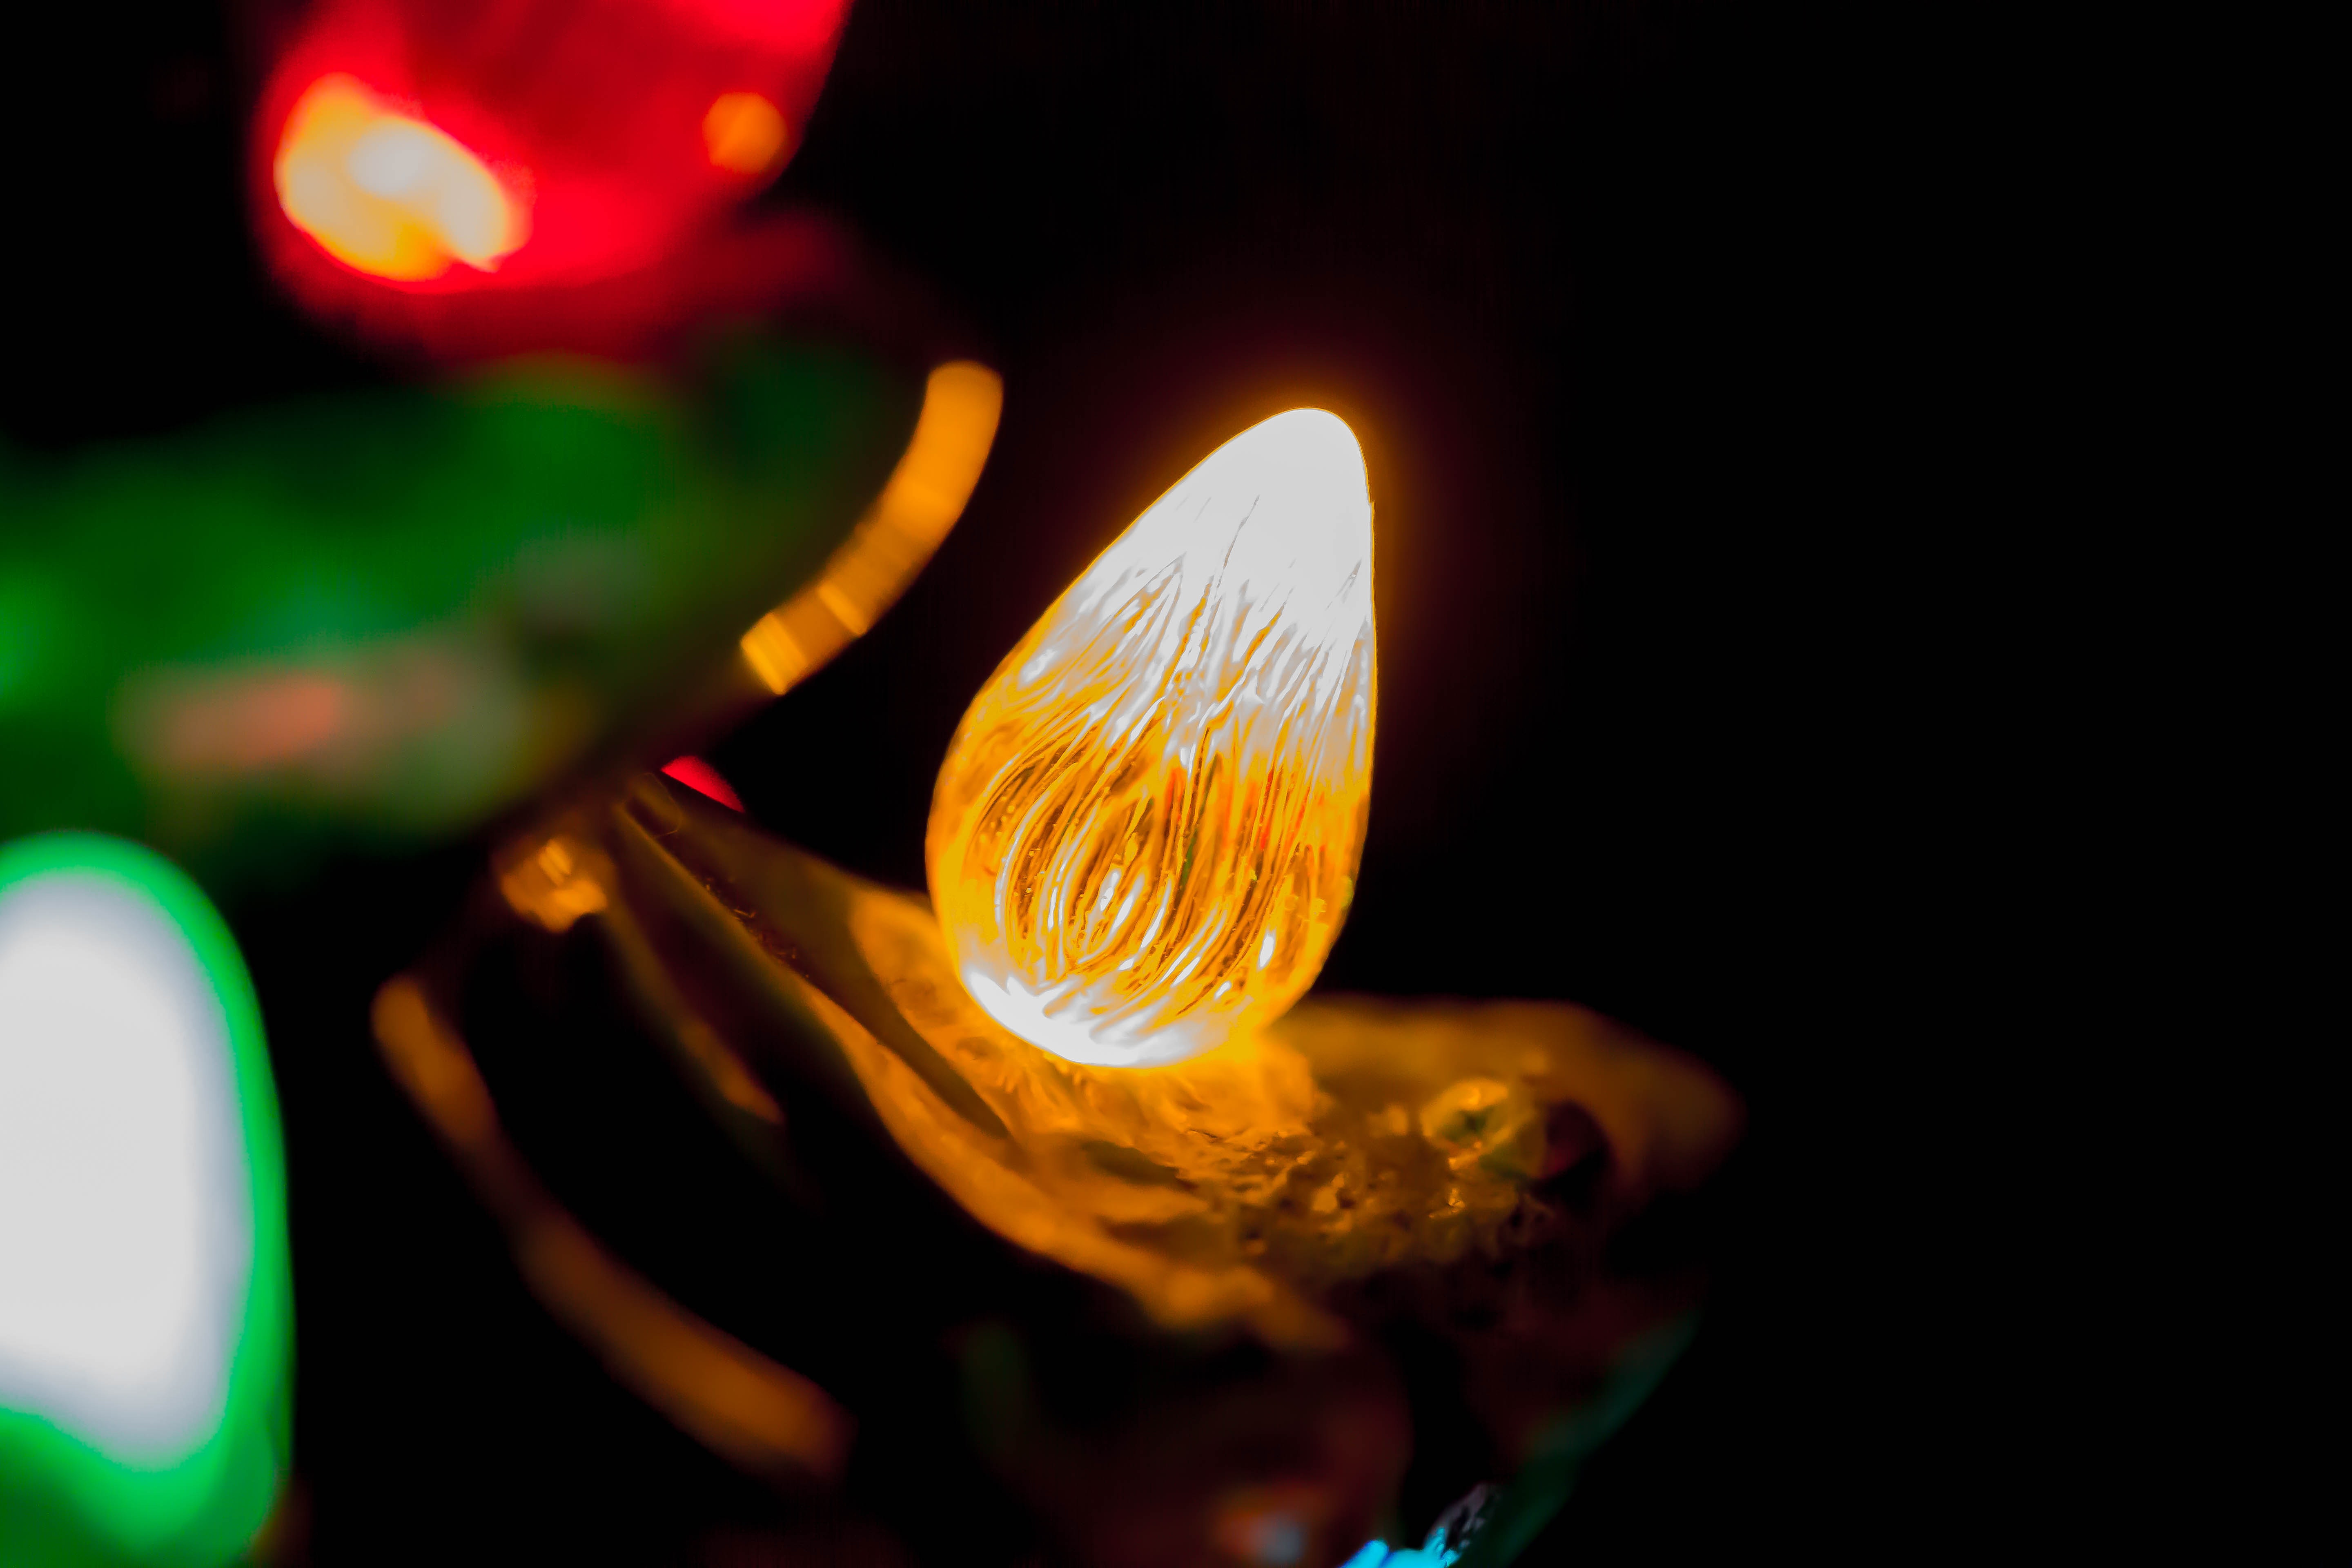
light, lighting, amber, automotive lighting, photography, darkness, night, heat